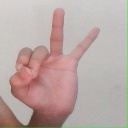
अक्षर: ण